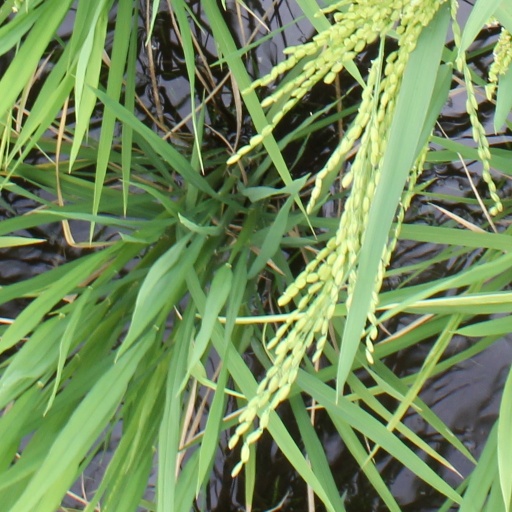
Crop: rice